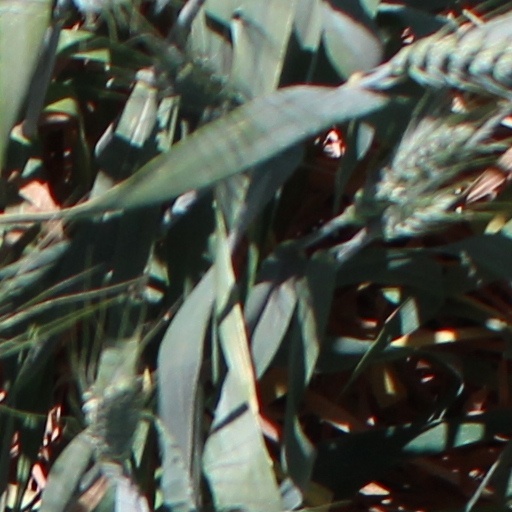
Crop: wheat